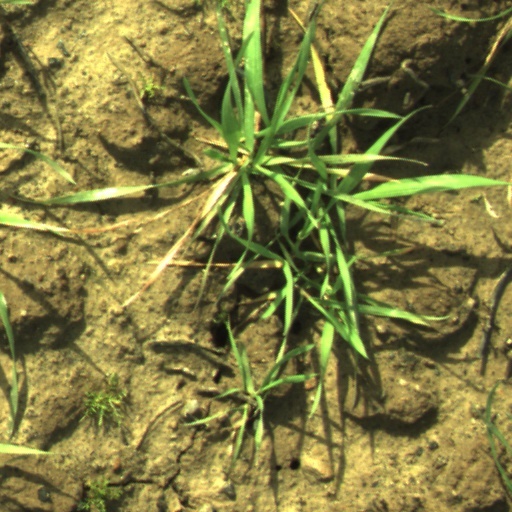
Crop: wheat